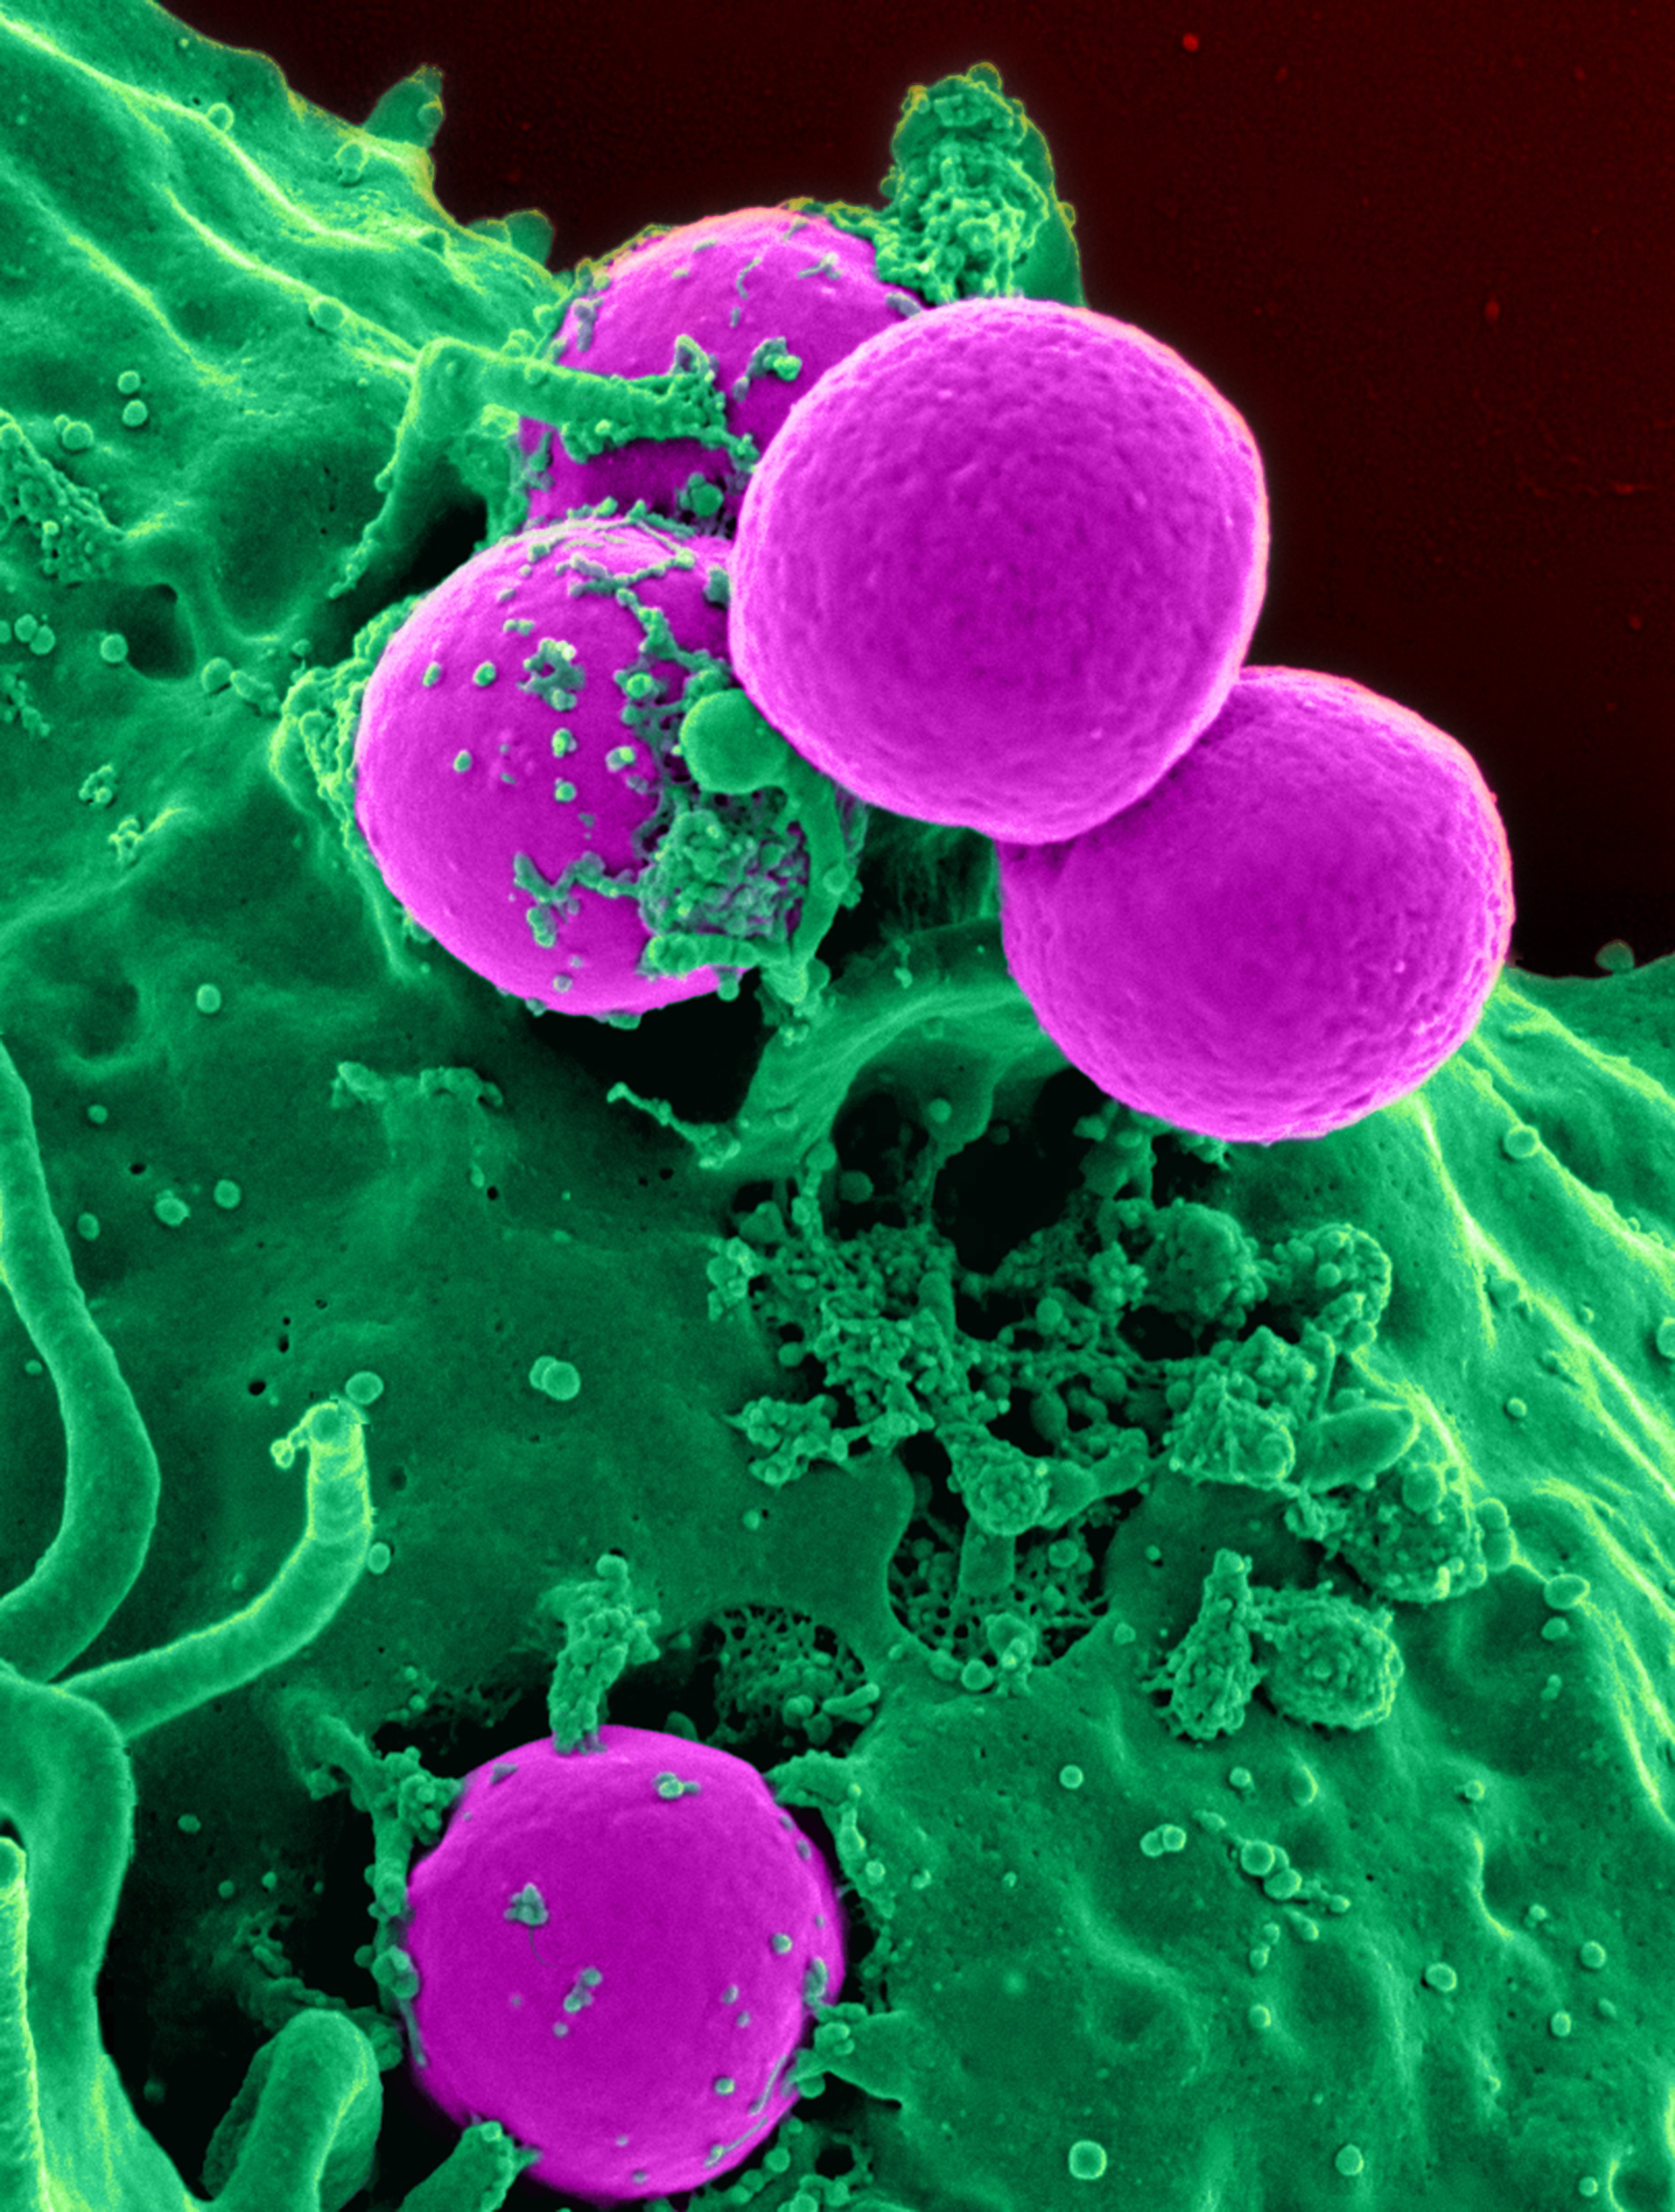
flower, petal, green, biology, human, medicine, coral, coral reef, invertebrate, reef, blood, scan, cell, macro photography, organism, microbiology, electron microscope, white blood cell, mrsa, neutrophil, marine biology, marine invertebrates, blood cell, ingest, staph